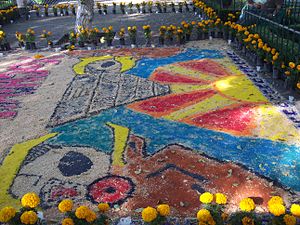
Xochimilco / Religion
Savsmuld malerier lavet til Day of the Dead i Xochimilco
Xochimilco er en af de 16 kommuner indenfor Mexicos Føderale Distrikt, der er en del af Mexico City. Kommunens midte omfatter den tidligere selvstændige by, Xochimilco, som blev etableret på den sydlige bred af søen